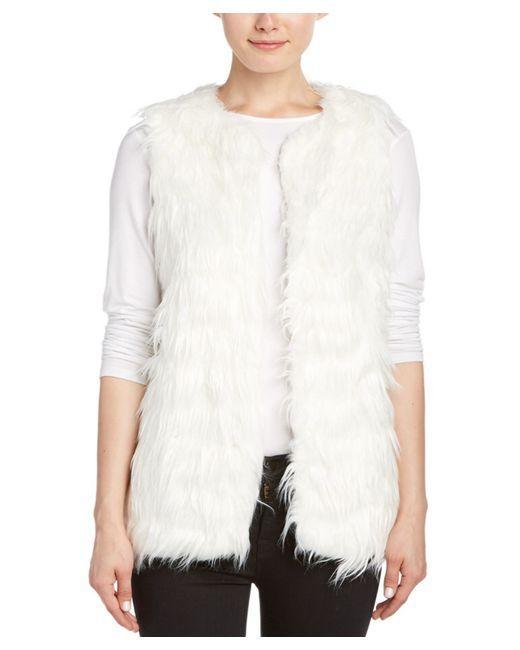
Ärmellose Winterkleidung Pelz Design Strickjacke